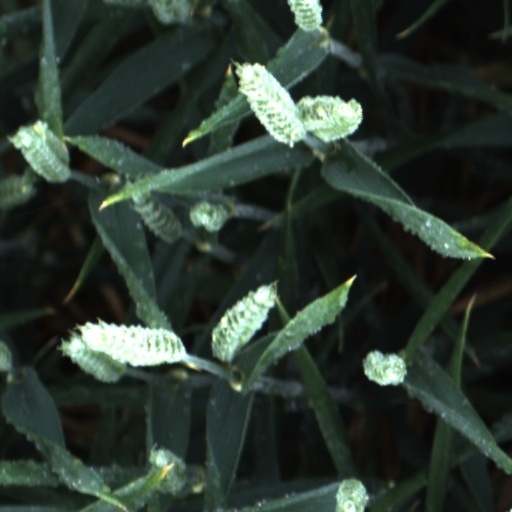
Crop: wheat